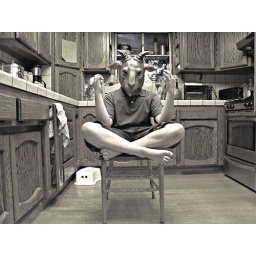
Goat meditating in kitchen on chair